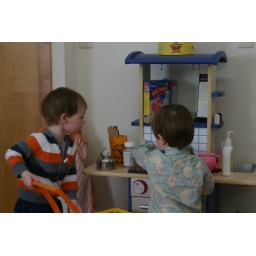
the boys in the kitchen